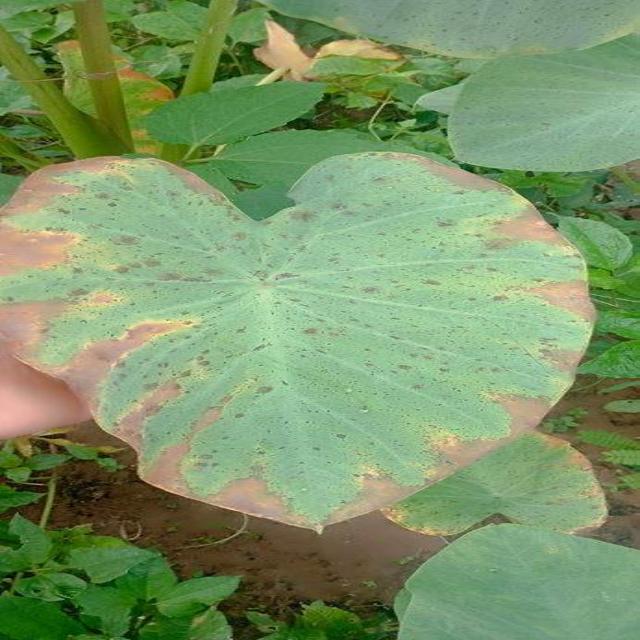
Label: Late_Blight